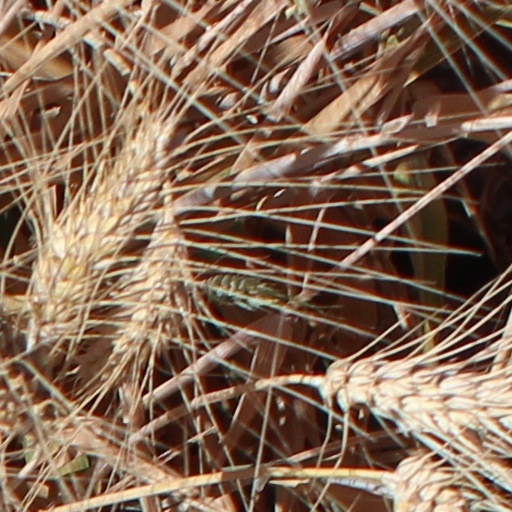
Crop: wheat